Jack Wasserman

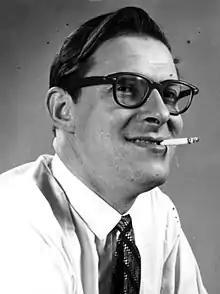

Jack Wasserman (February 27, 1927April 6, 1977) was a nightlife and celebrity columnist for the "Vancouver Sun" newspaper from 1949 until his death. He also had a program on Vancouver talk-radio station CJOR (1968).